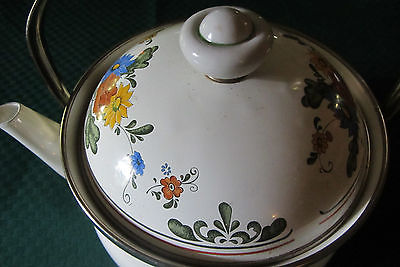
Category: kettle